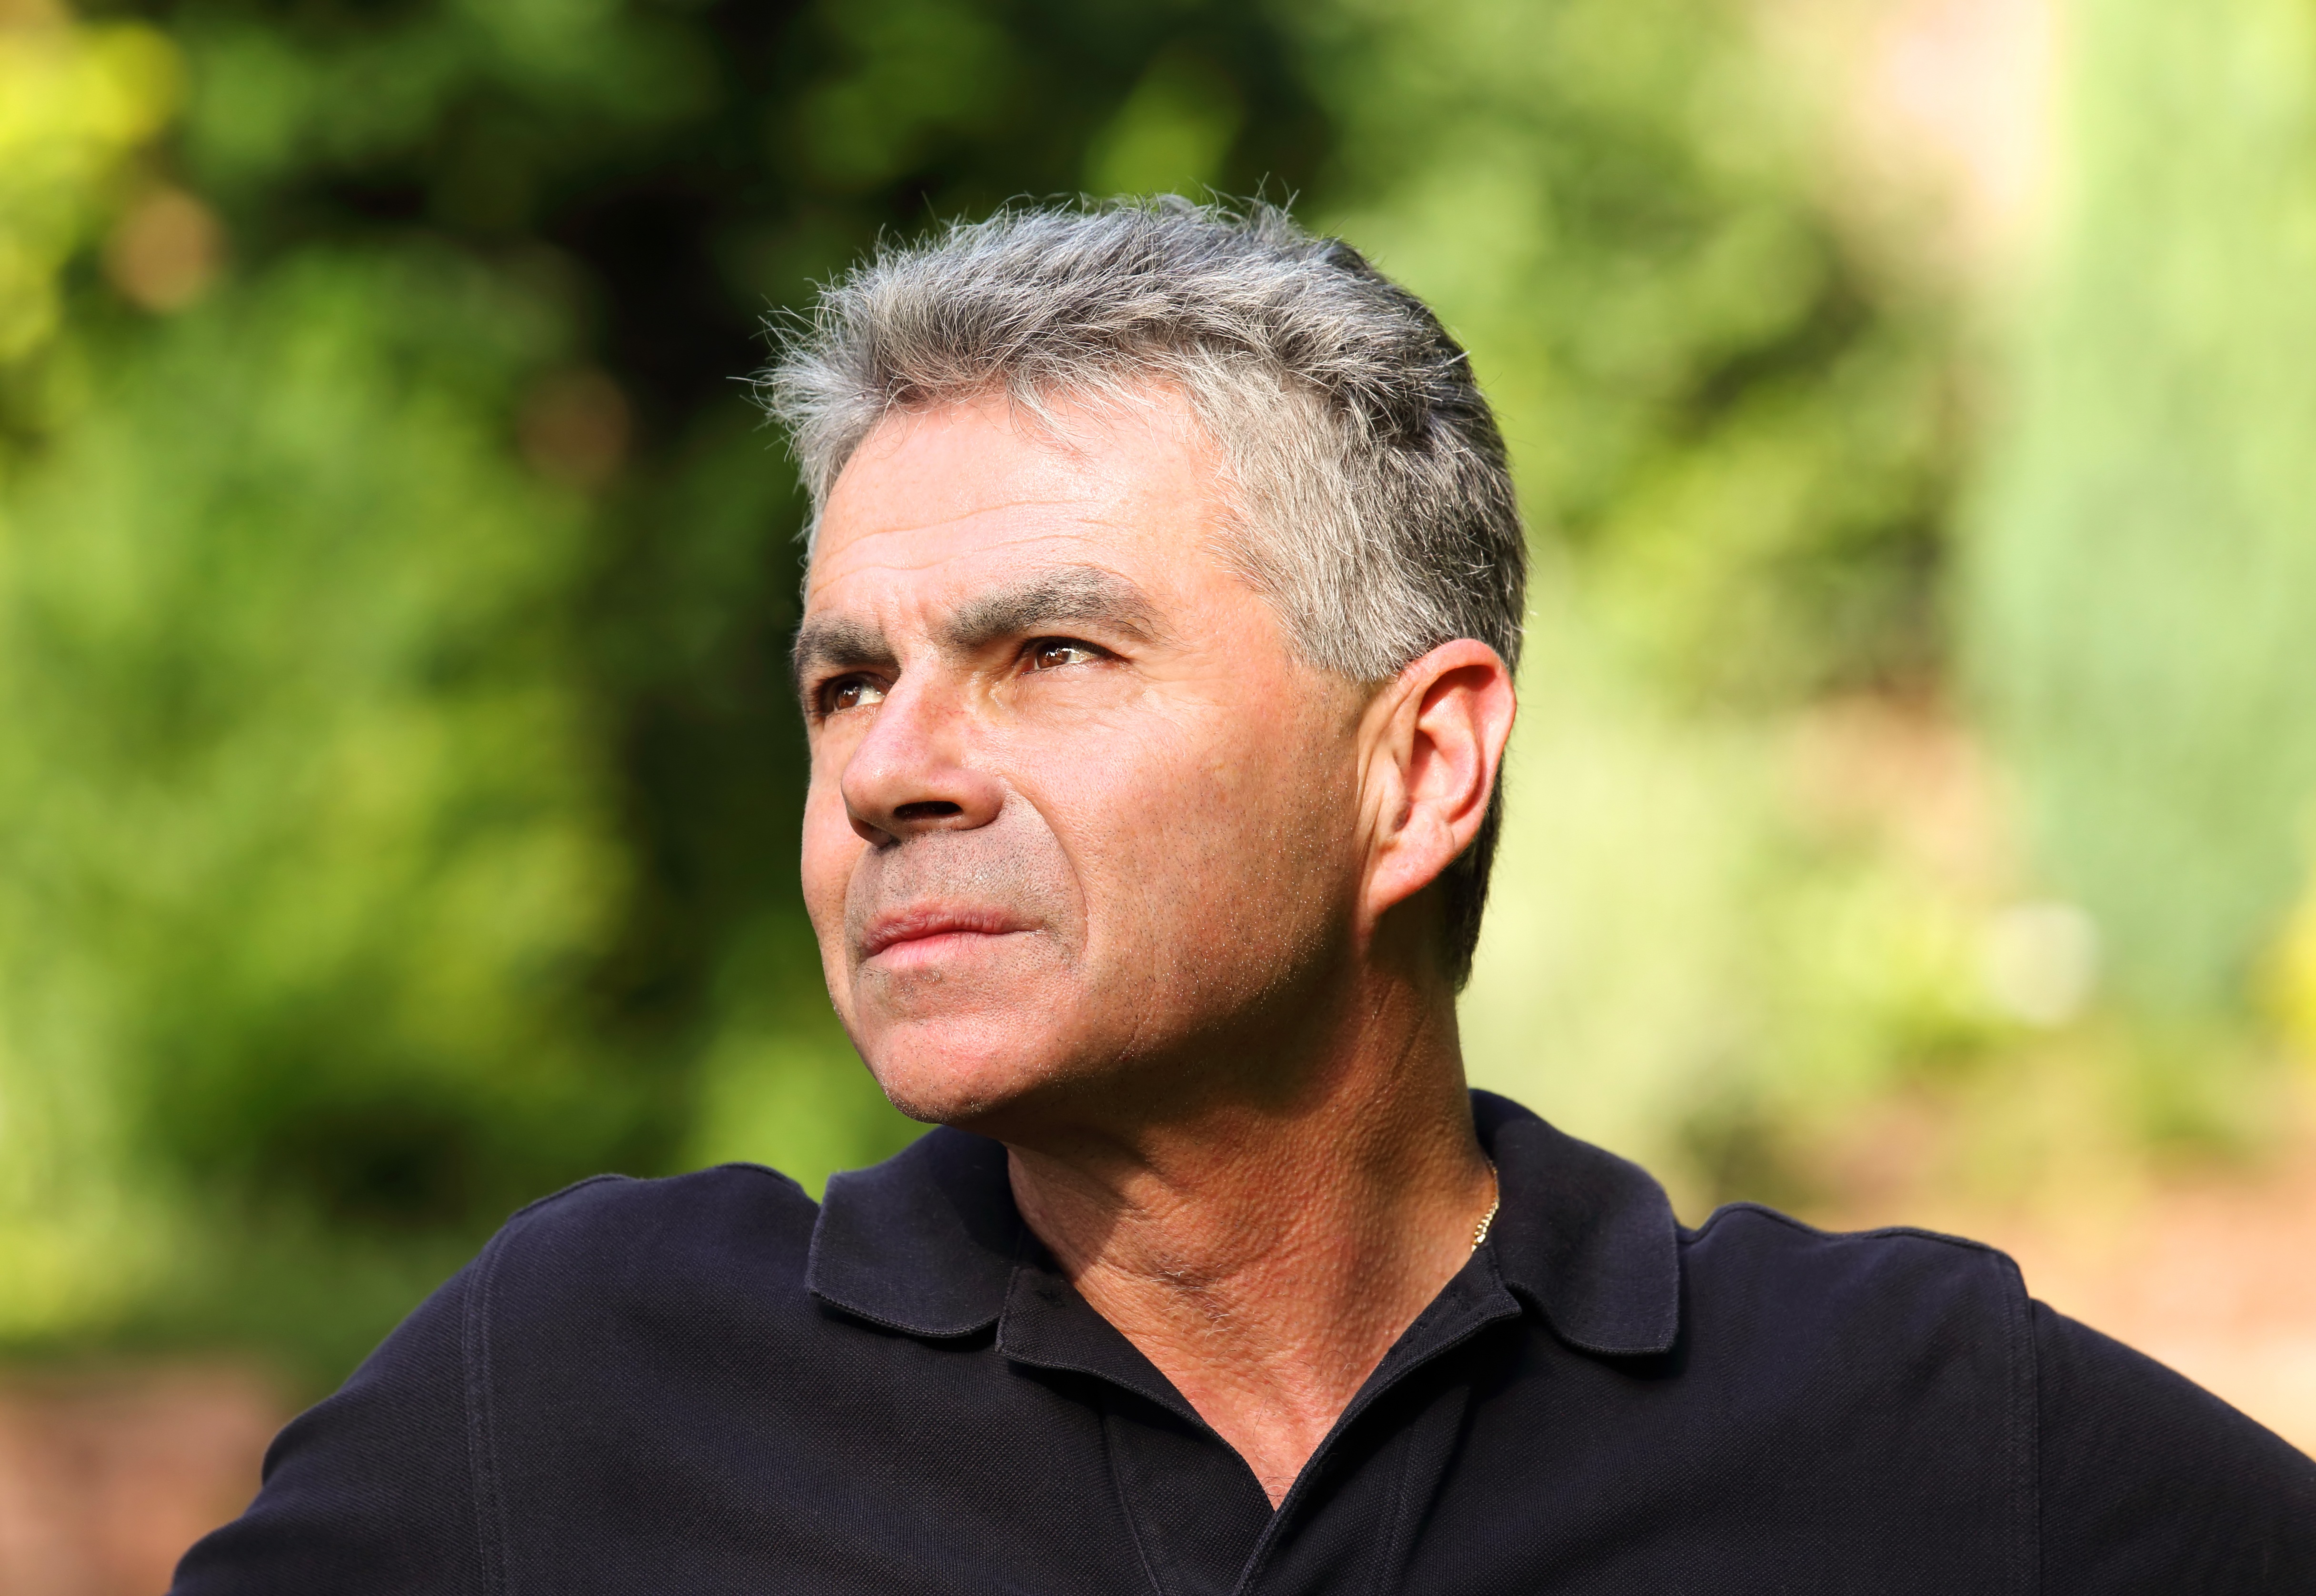
man, person, people, hair, male, portrait, sitting, human, rest, profession, hairstyle, senior citizen, relaxation, head, in the free, grey hair, portrait photography